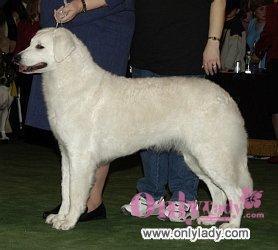
kuvasz